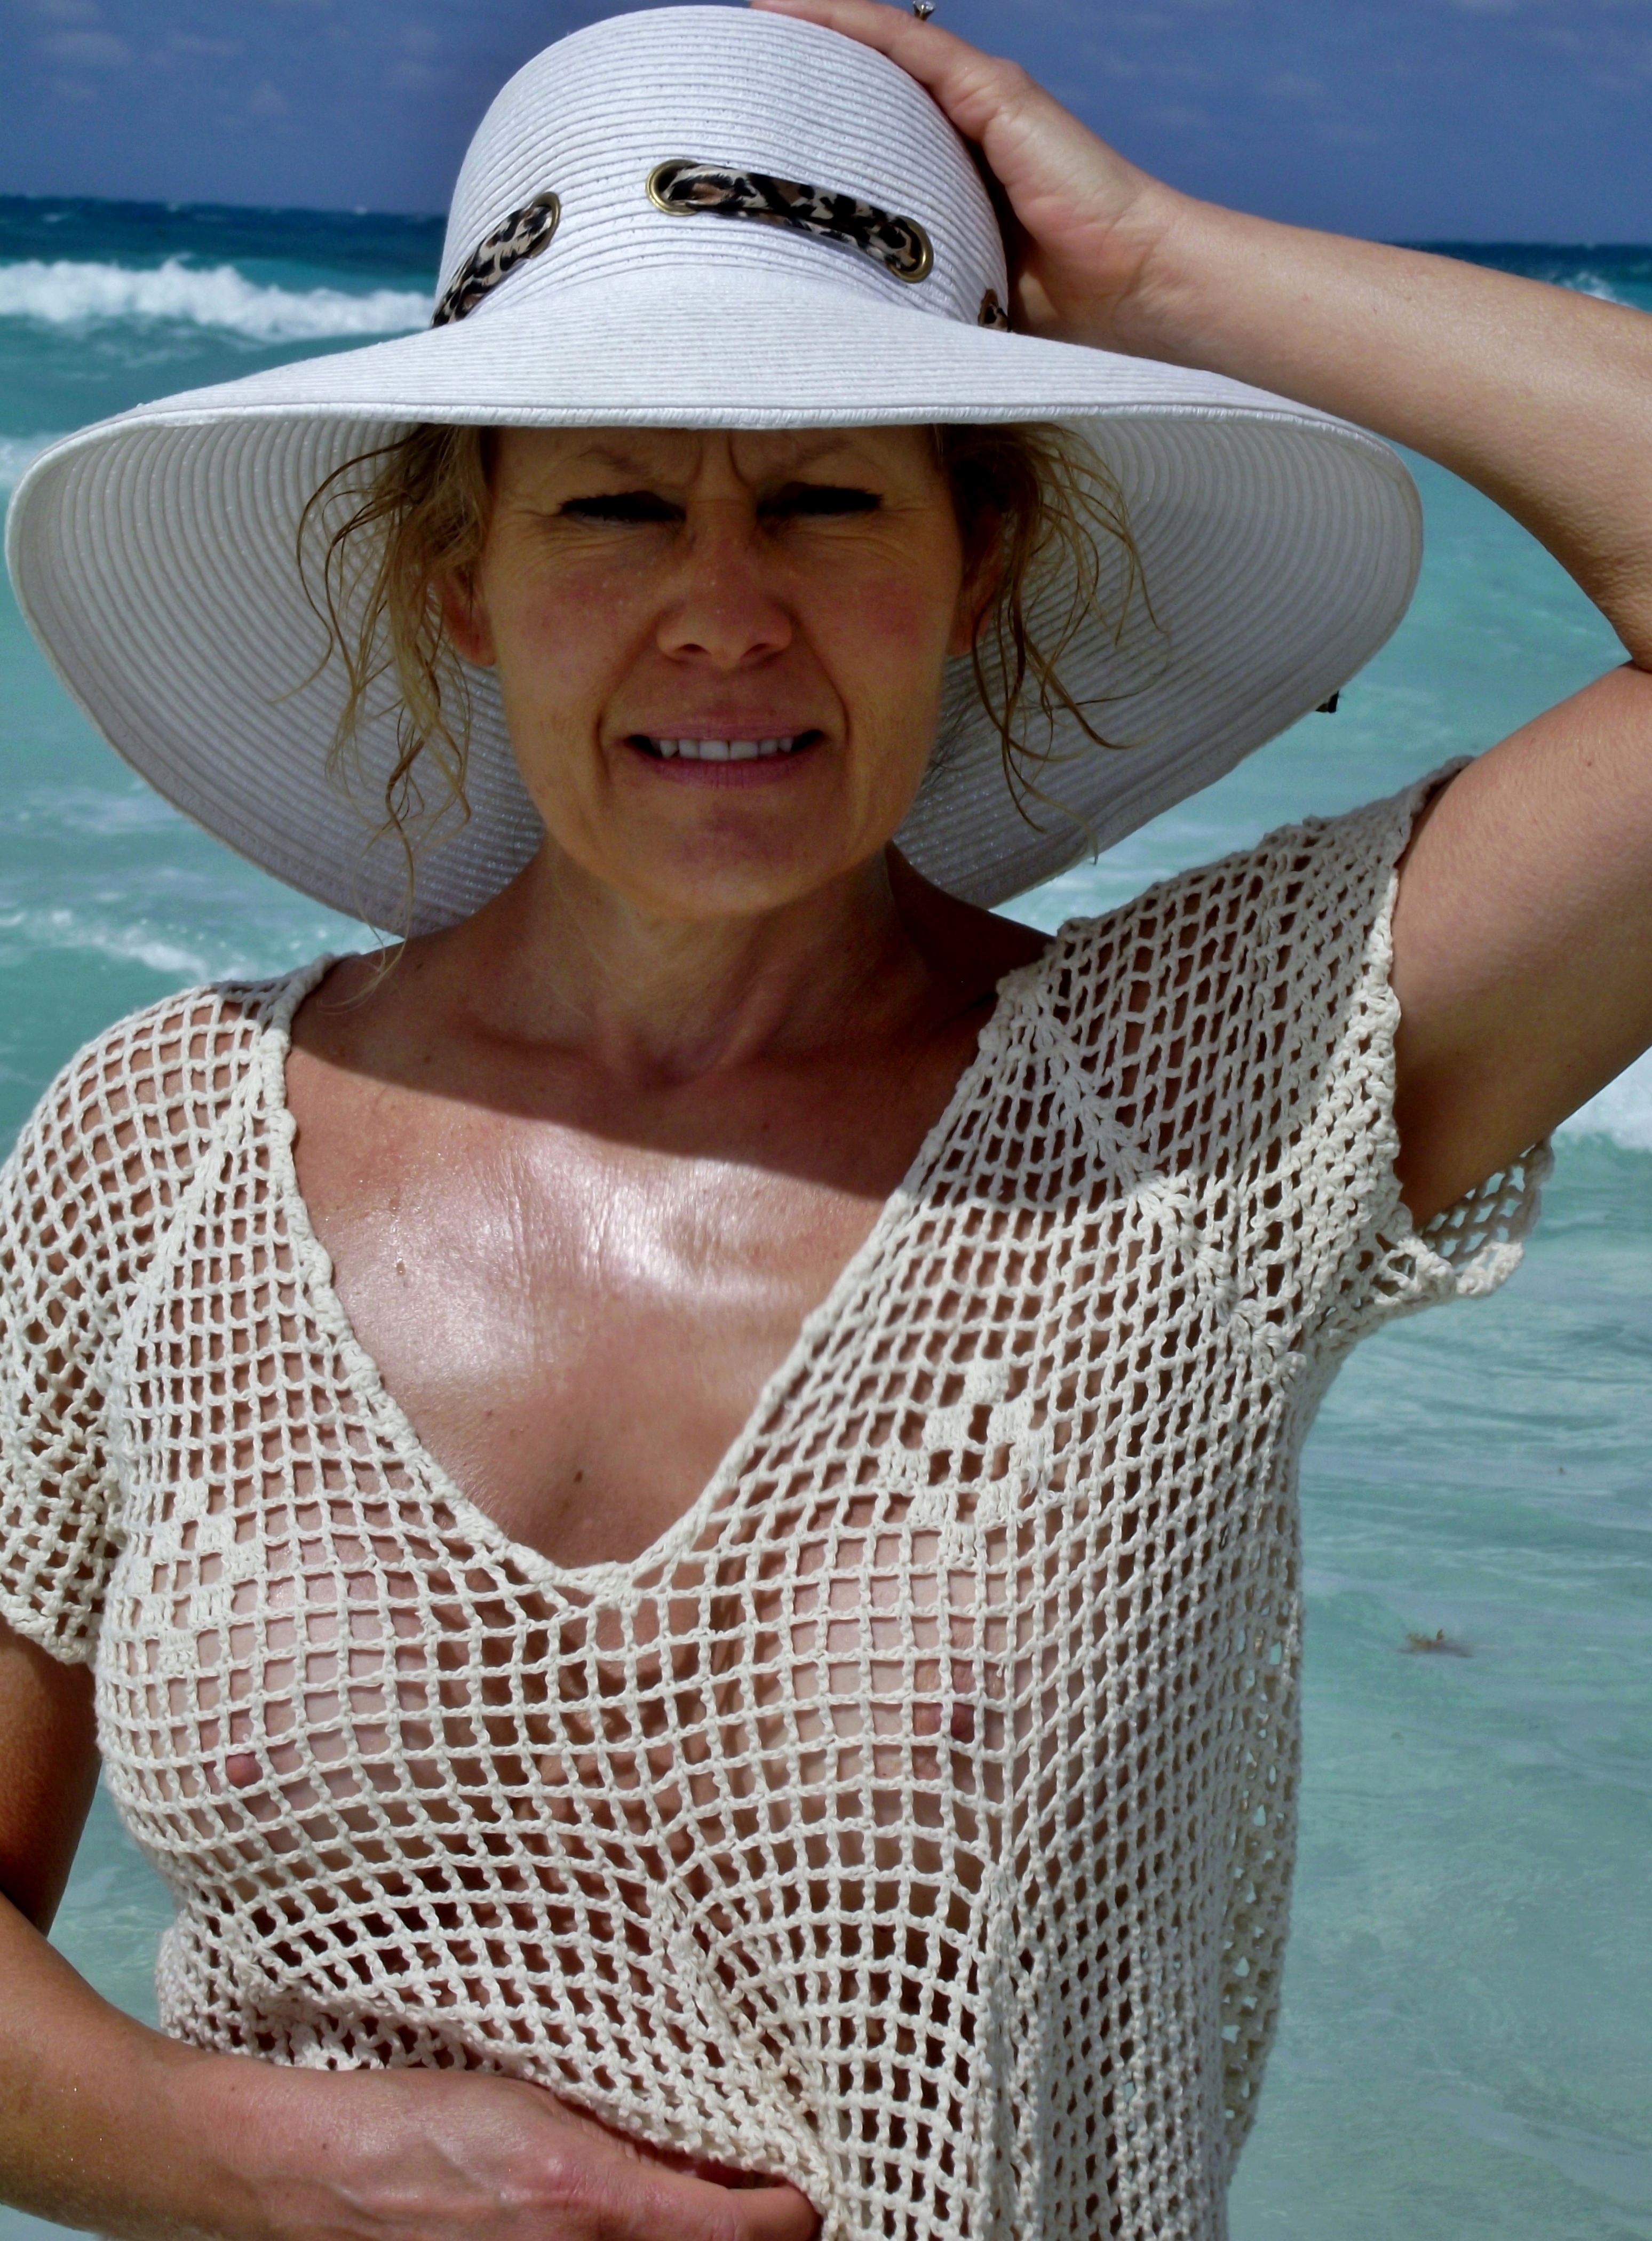
beach, bikini, lingerie, hat, woman, face, smile, water, joint, photograph, shoulder, facial expression, white, sun hat, neck, happy, fedora, headgear, cool, travel, summer, fun, beauty, necklace, jewellery, blond, People in nature, pattern, day dress, leisure, eyewear, fashion accessory, chest, vacation, abdomen, portrait photography, ocean, photo shoot, cowboy hat, photography, woolen